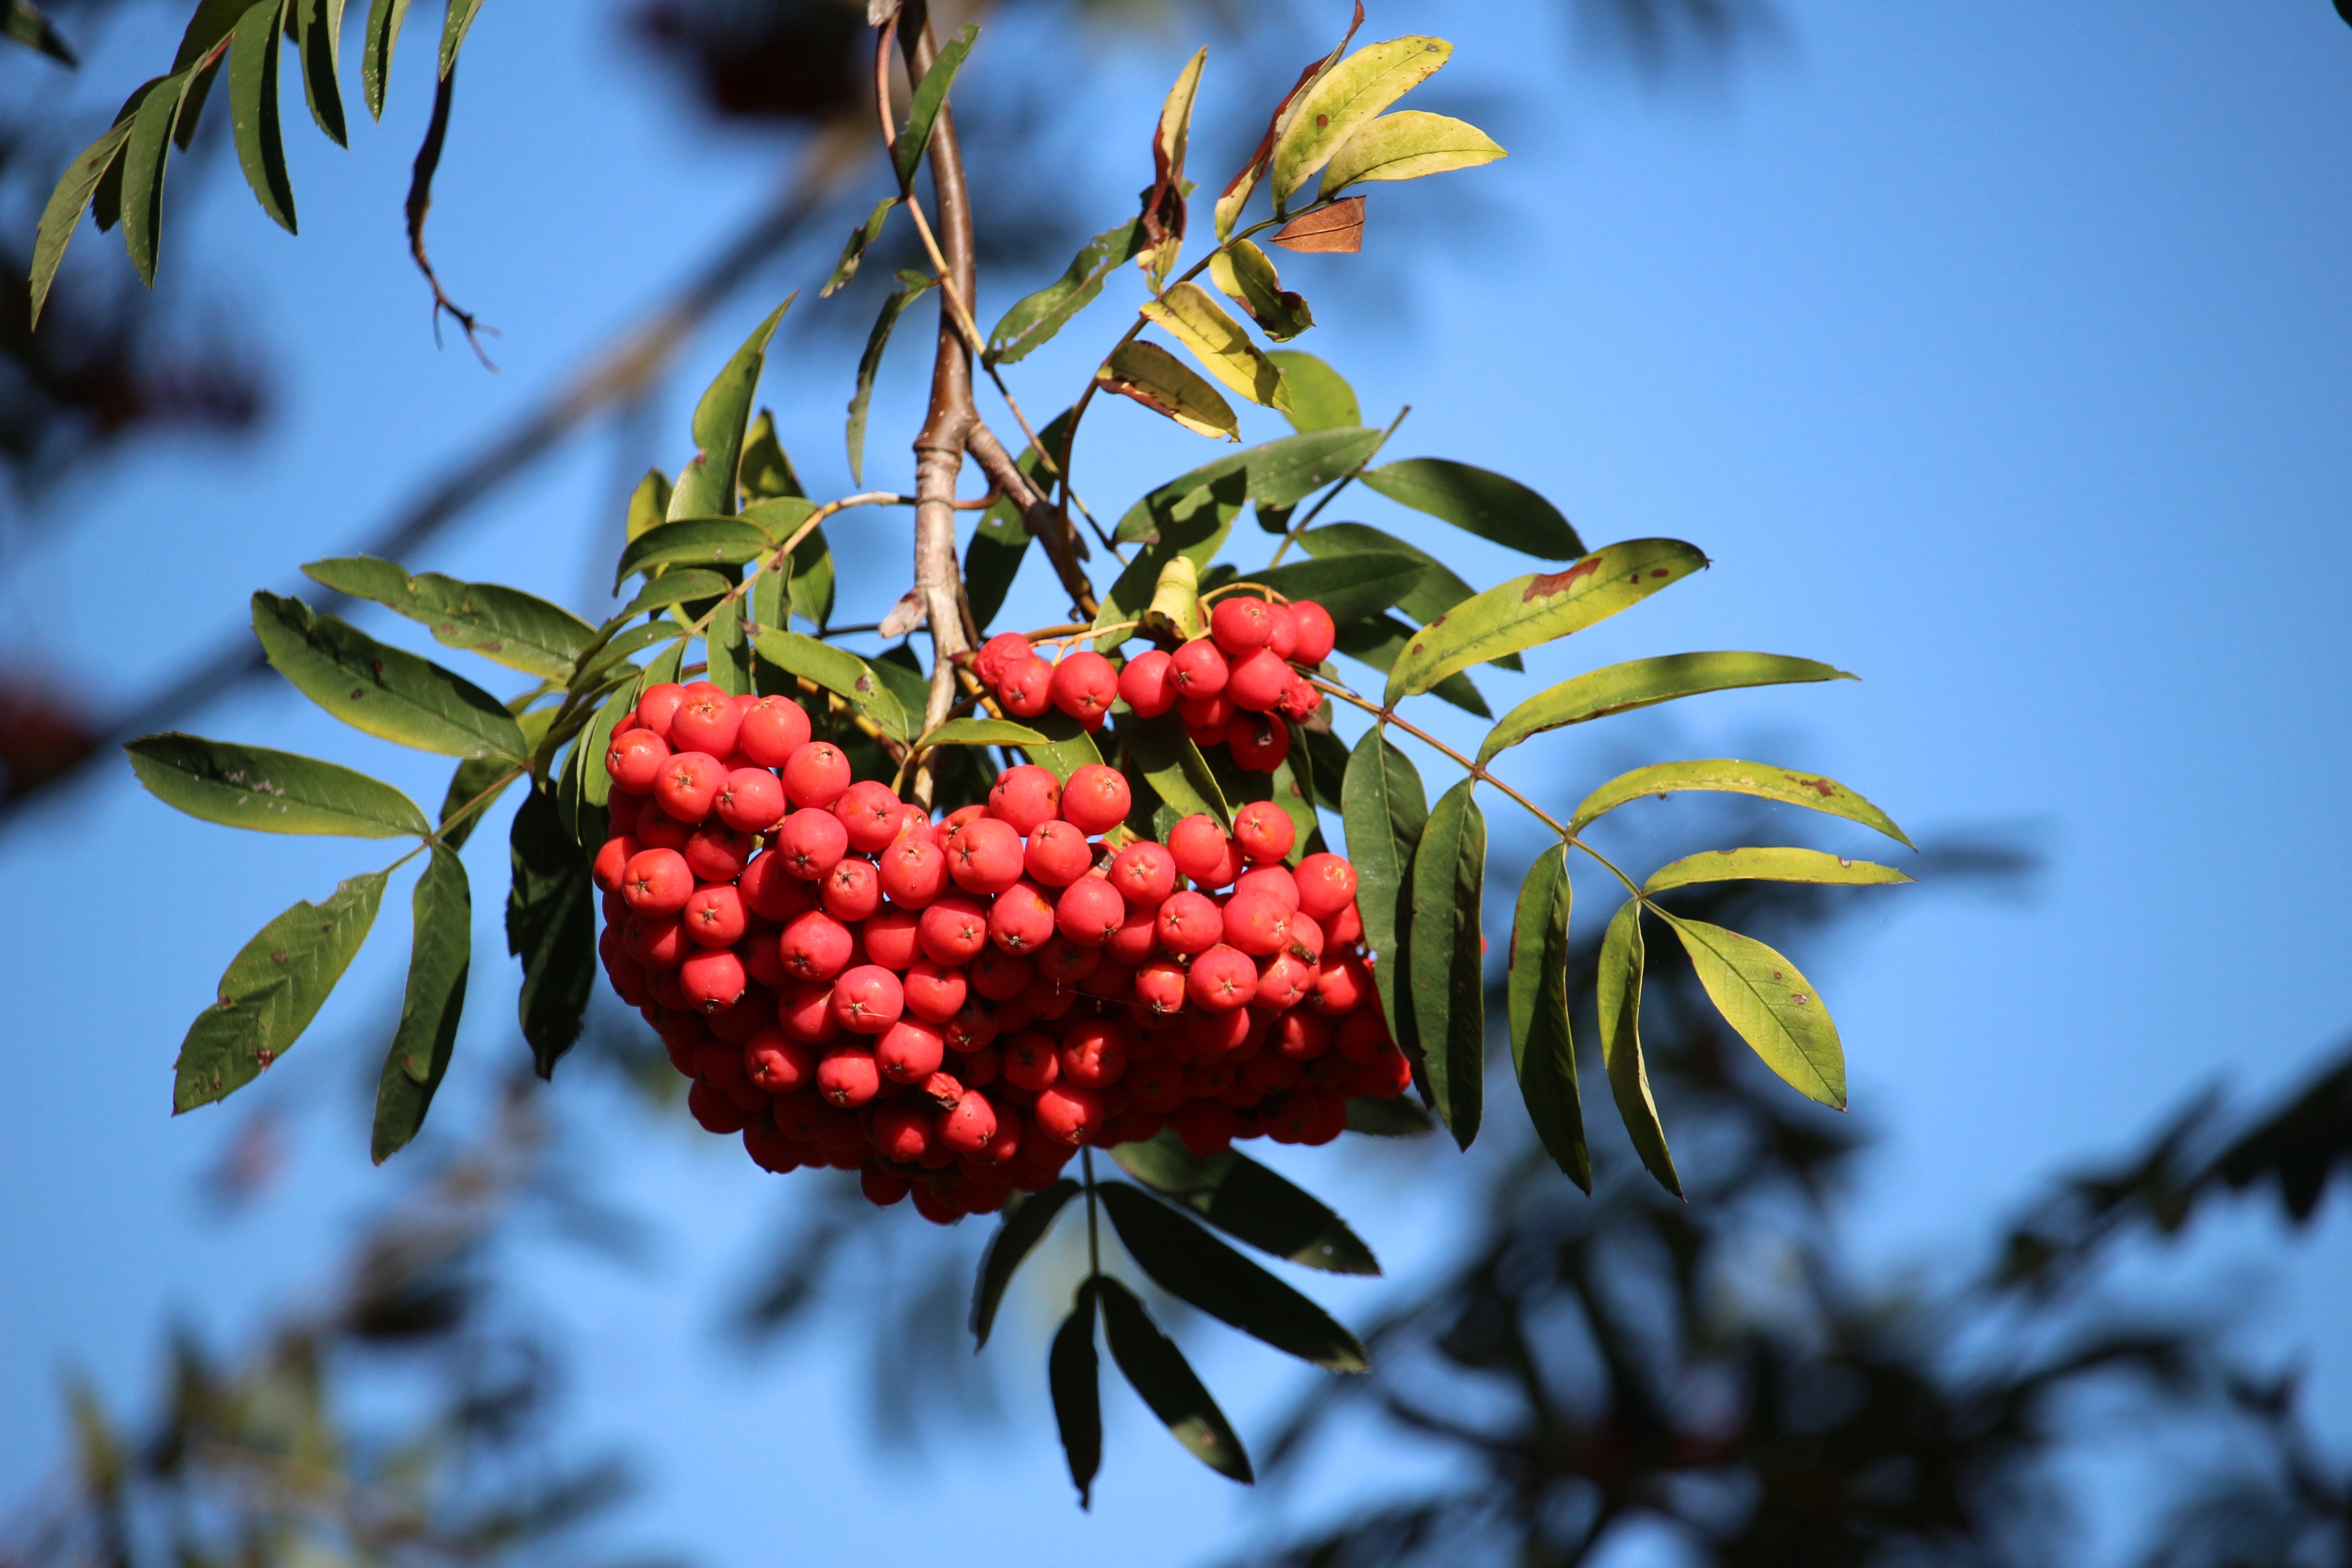
tree, nature, branch, blossom, plant, sky, fruit, leaf, flower, food, red, produce, evergreen, autumn, botany, flora, season, shrub, fruits, rowan, macro photography, mountain ash, flowering plant, woody plant, land plant